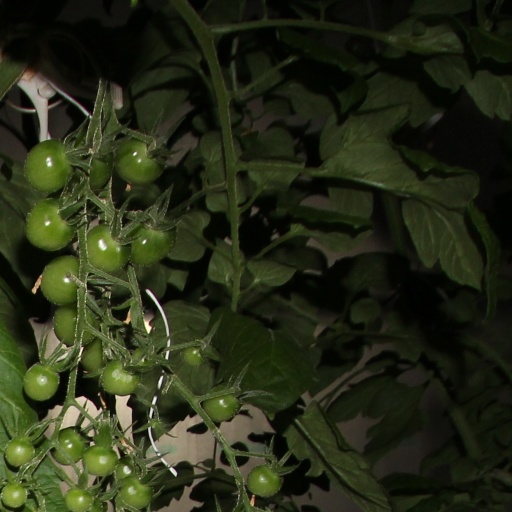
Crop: tomato